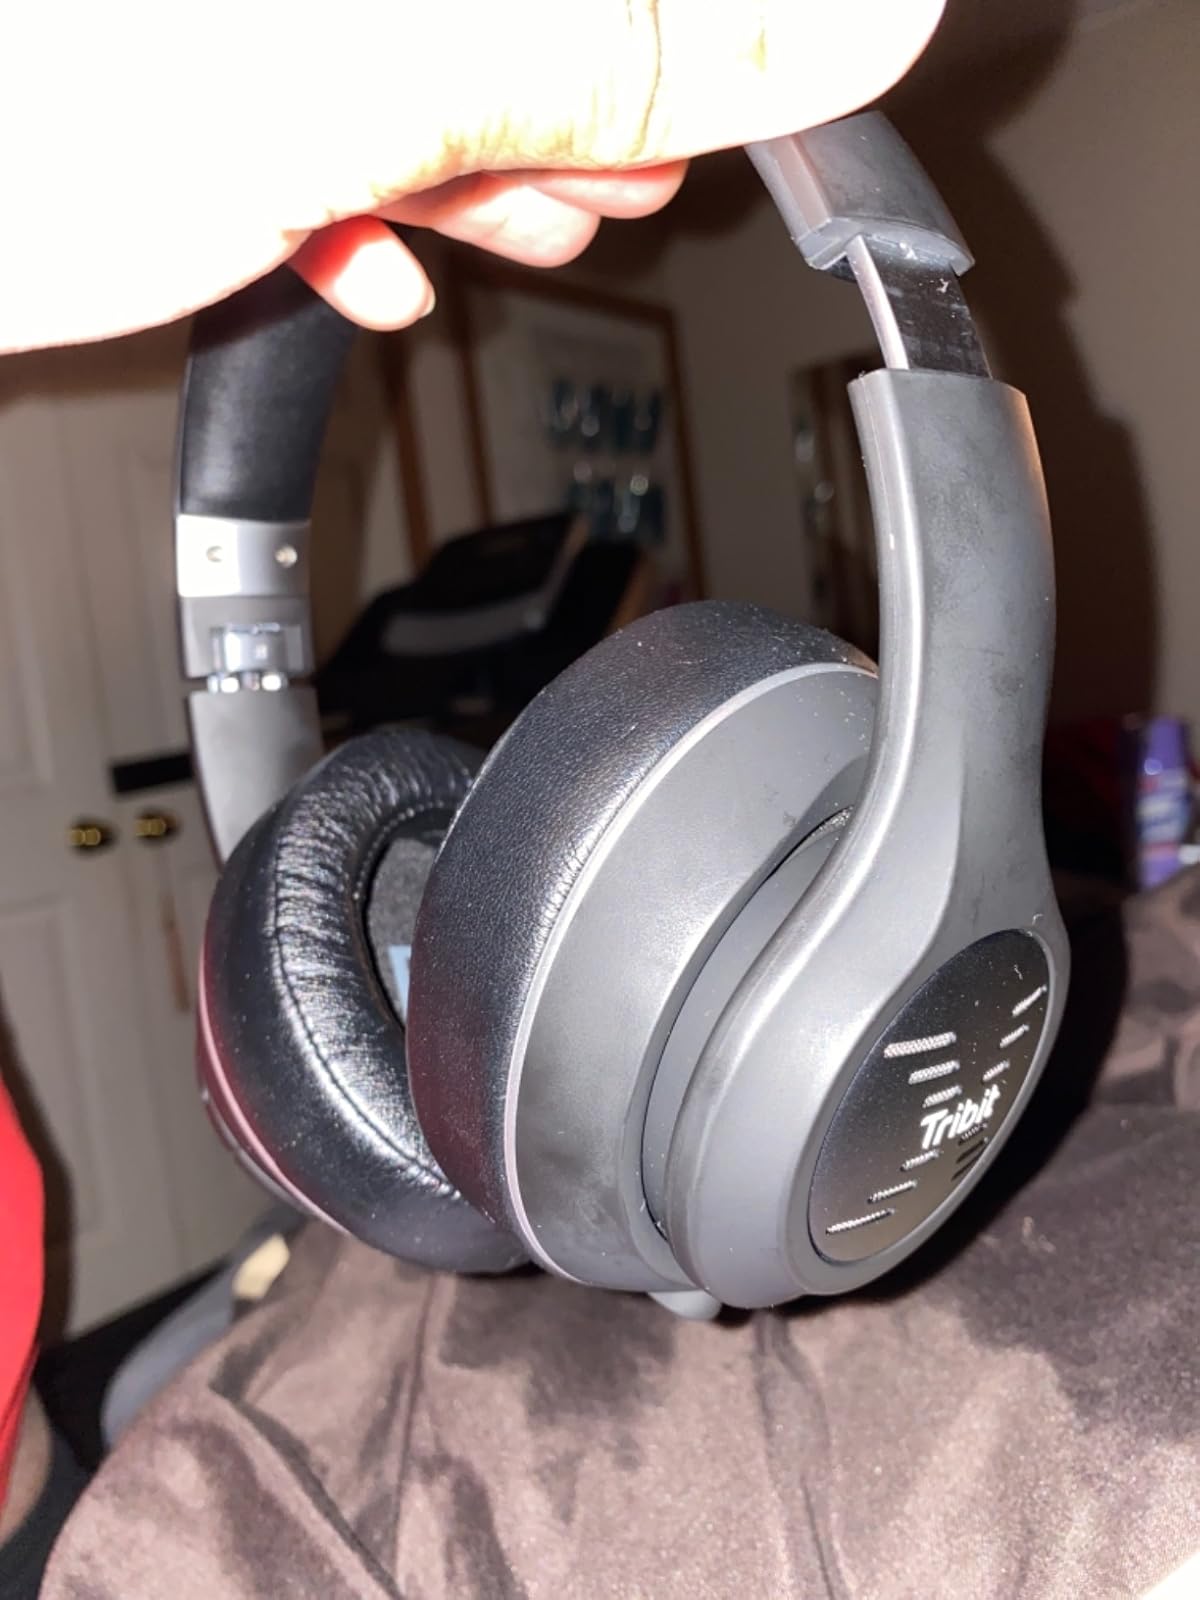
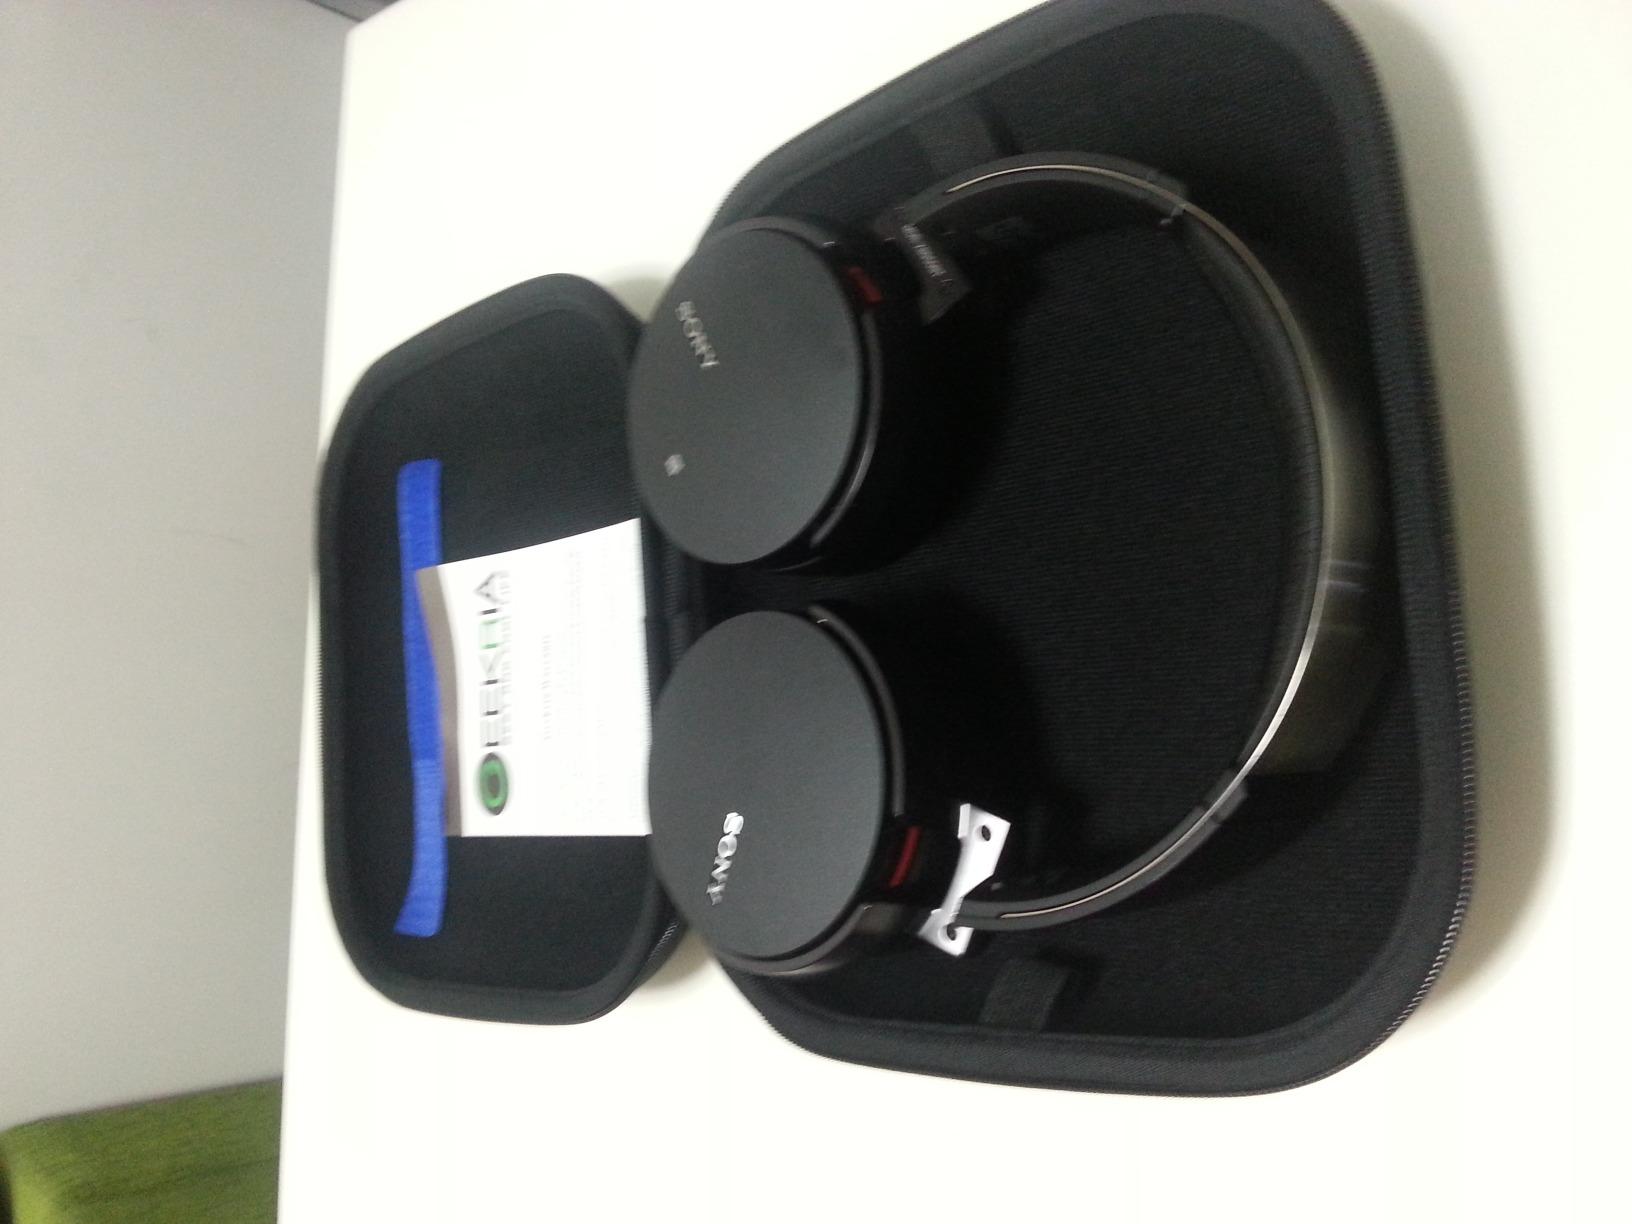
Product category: headphones
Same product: no